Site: brandenburg
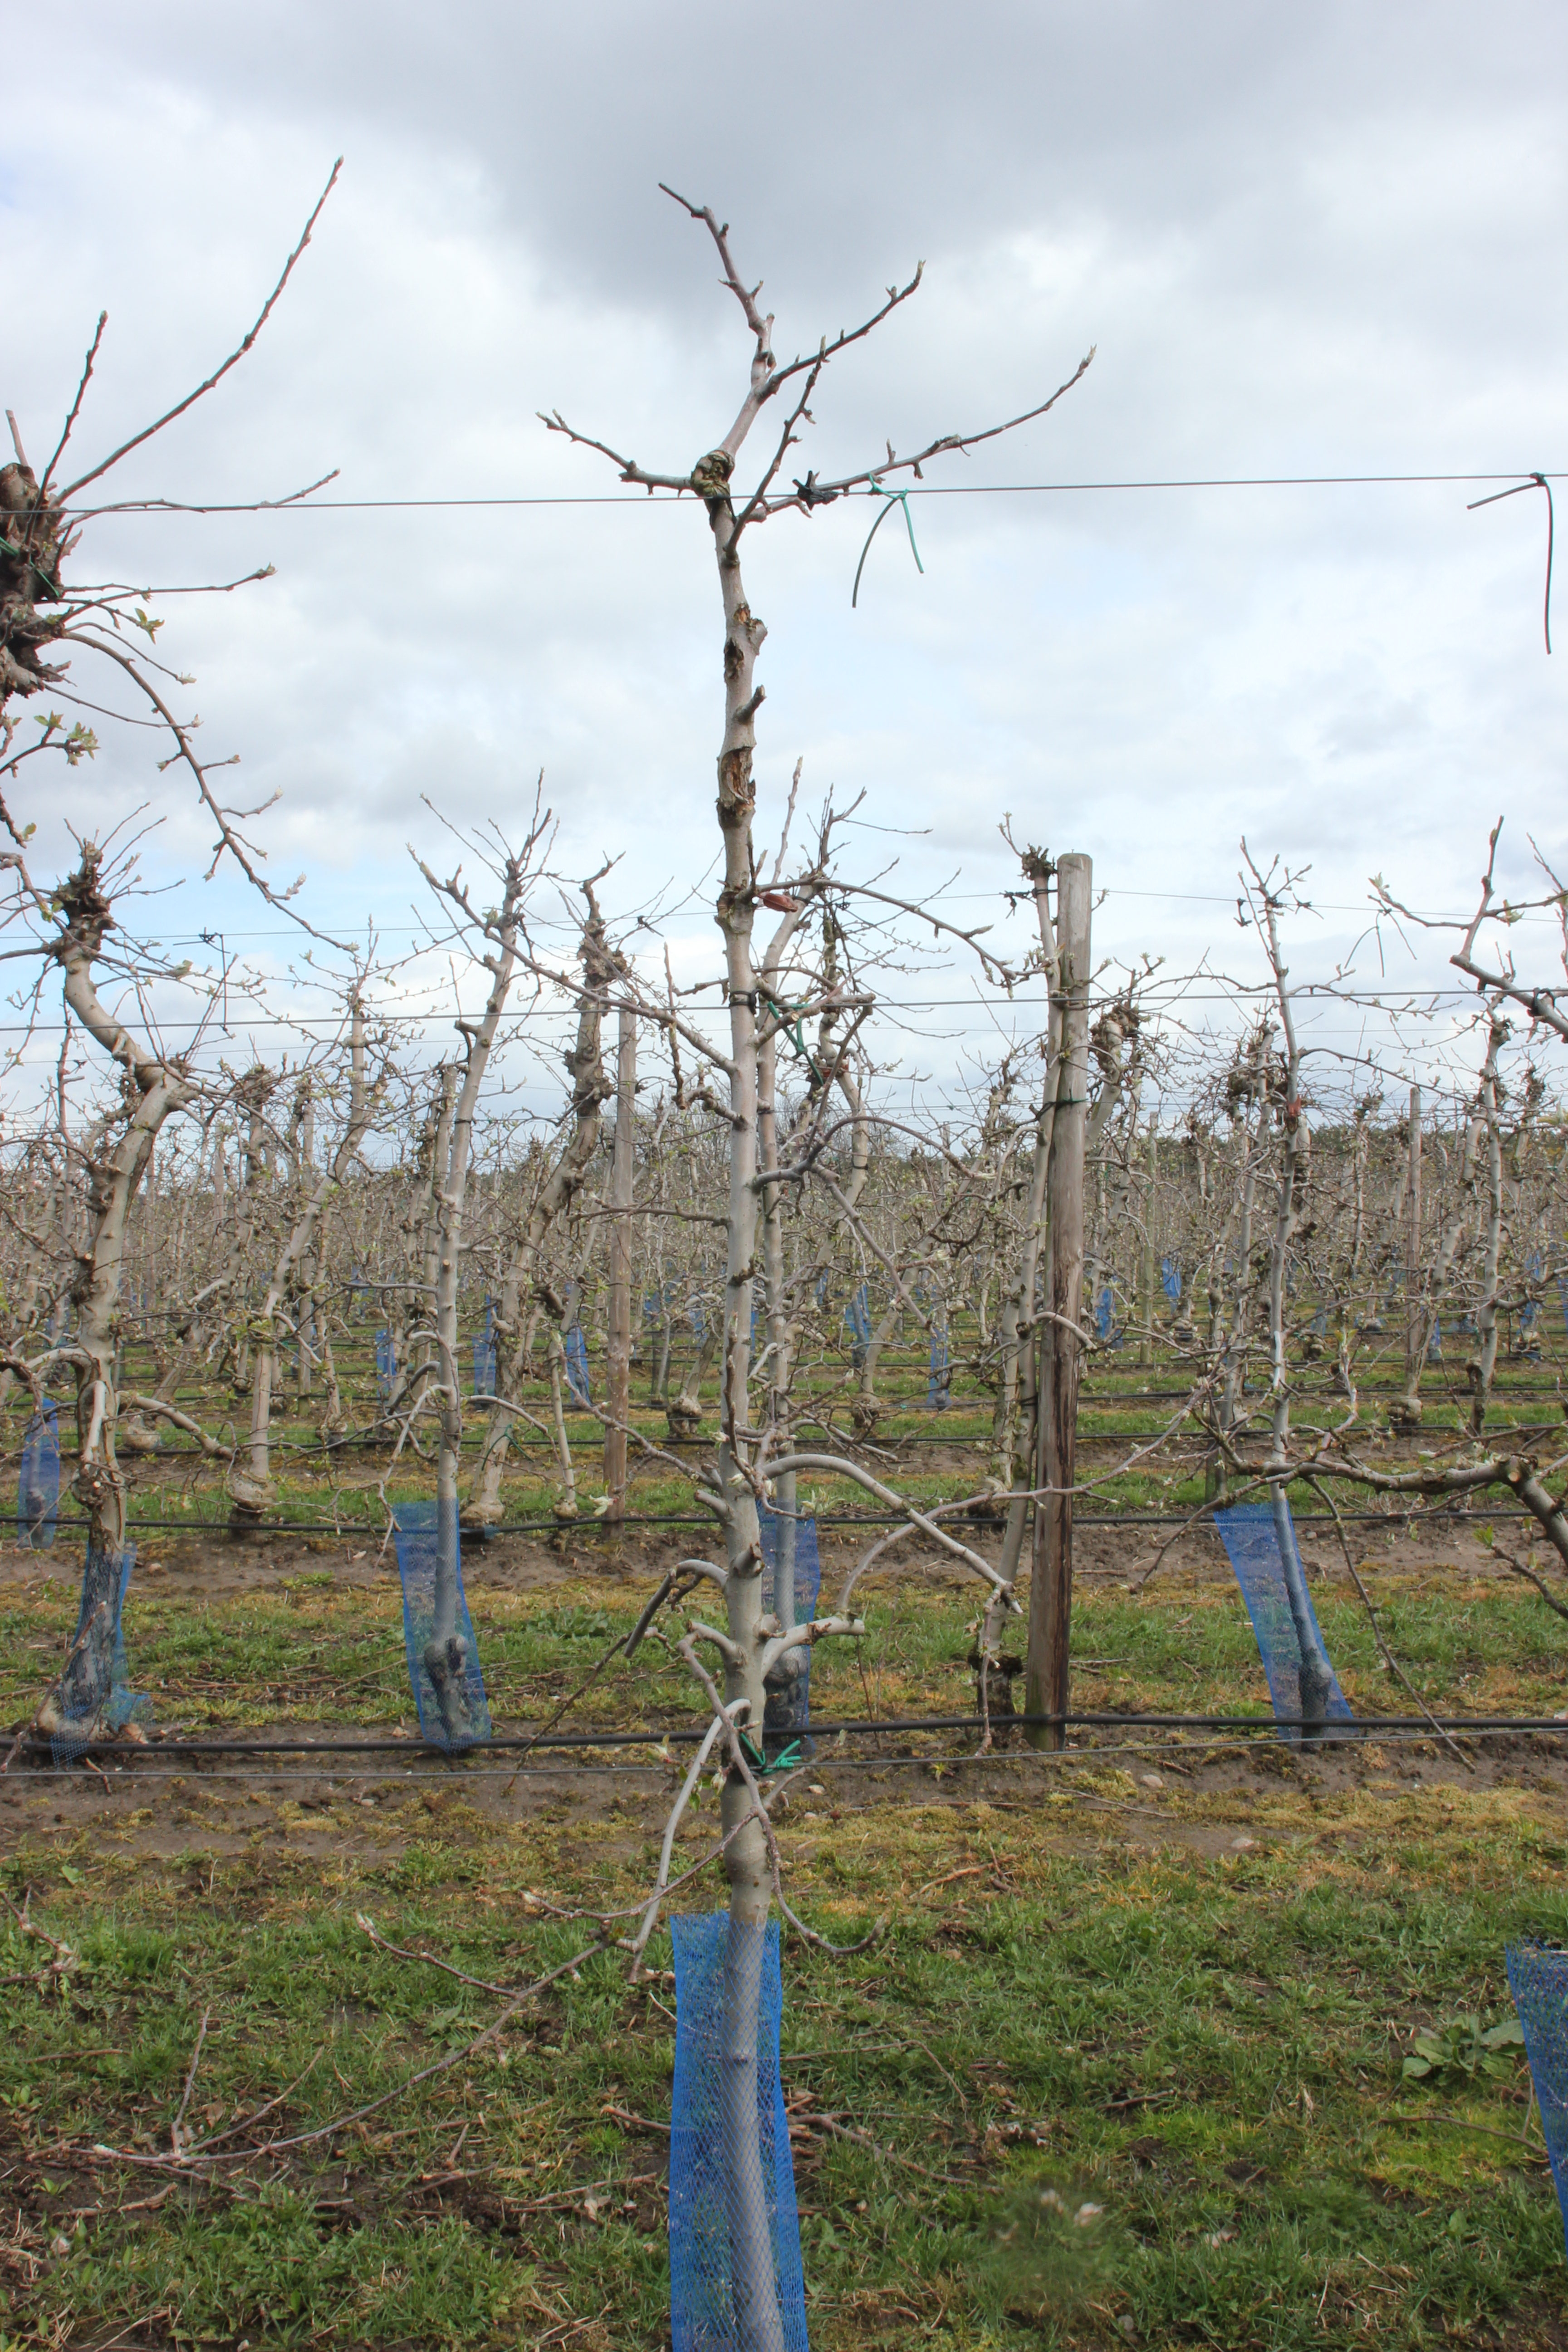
Growth stage (BBCH 55): Inflorescence emergence